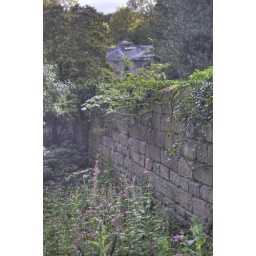
there's an old silt trap room under the grass verge and road area over the wall.